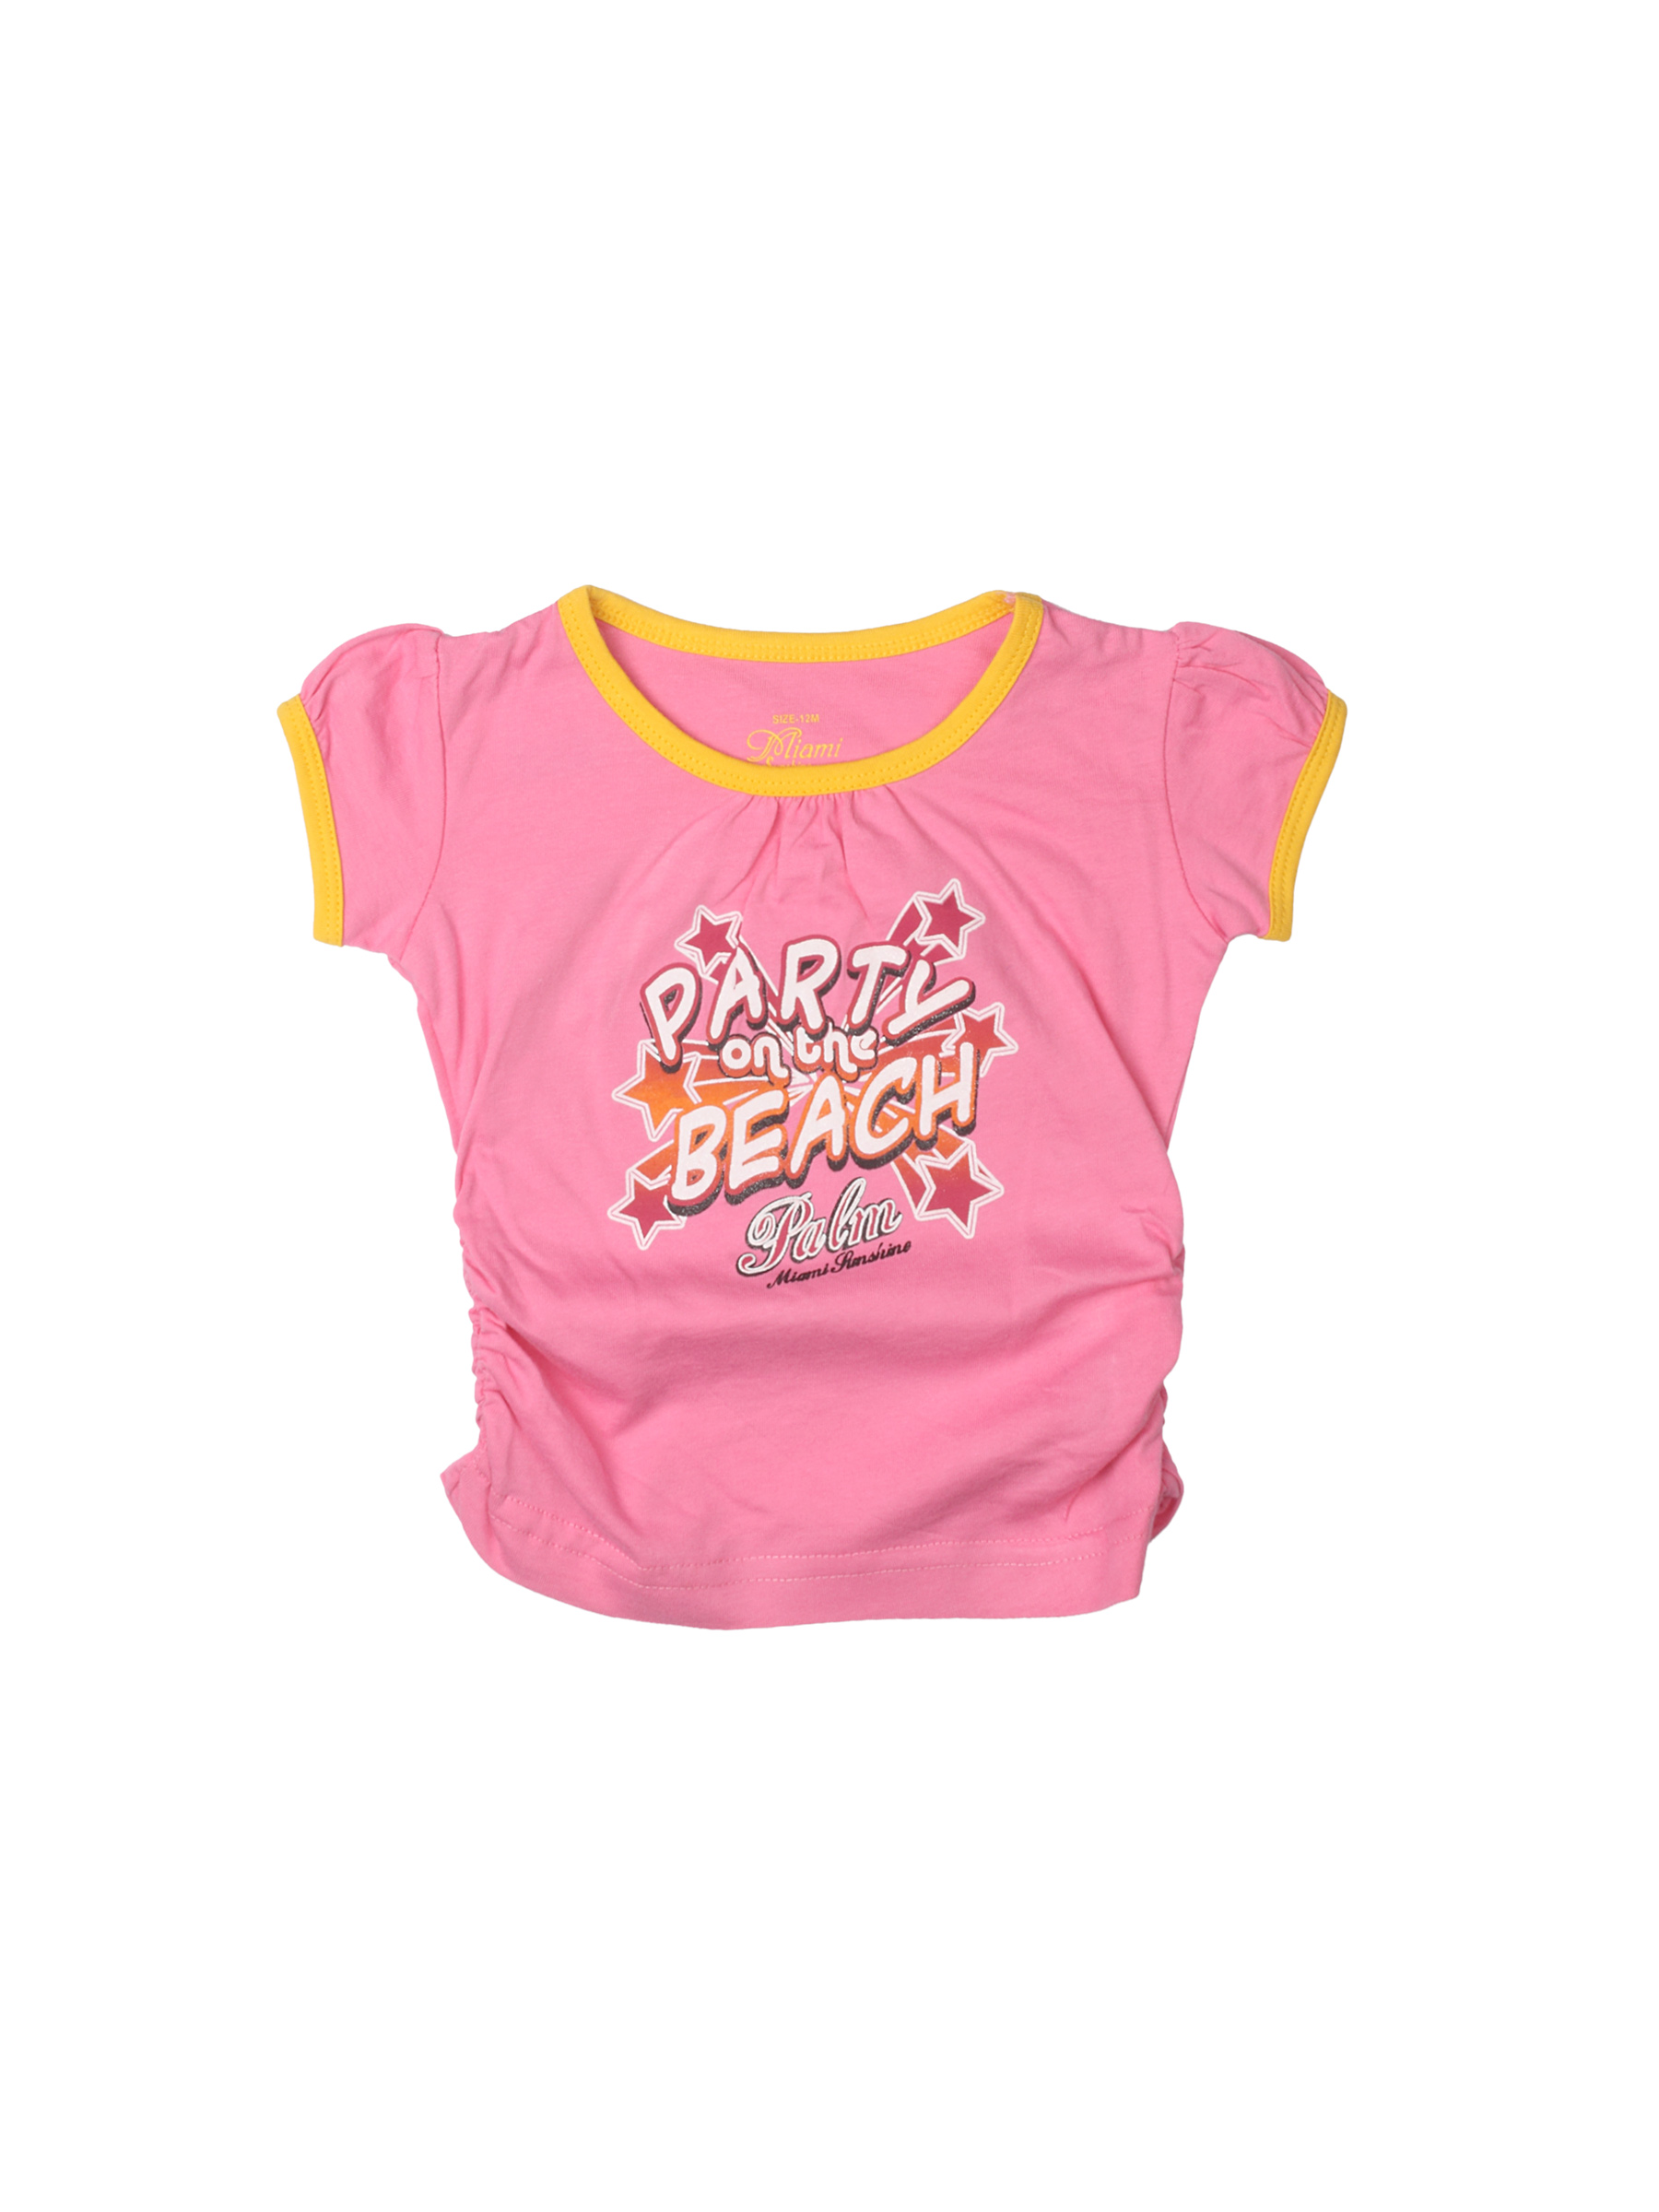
Gini and Jony Girls Printed Pink Top
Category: Apparel / Topwear / Tops
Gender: Girls
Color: Pink
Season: Summer 2012
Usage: Casual